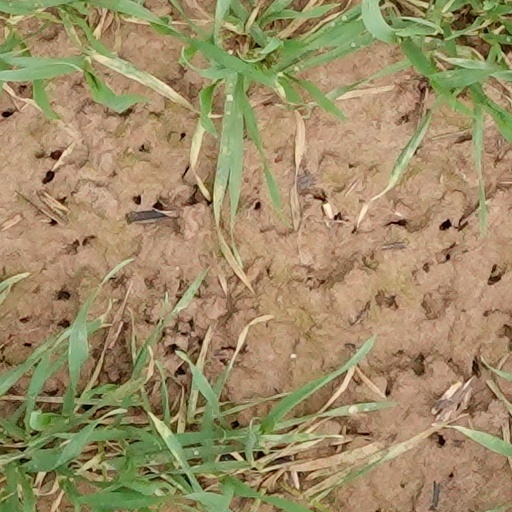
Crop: wheat